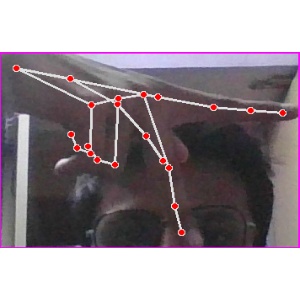
अक्षर: प